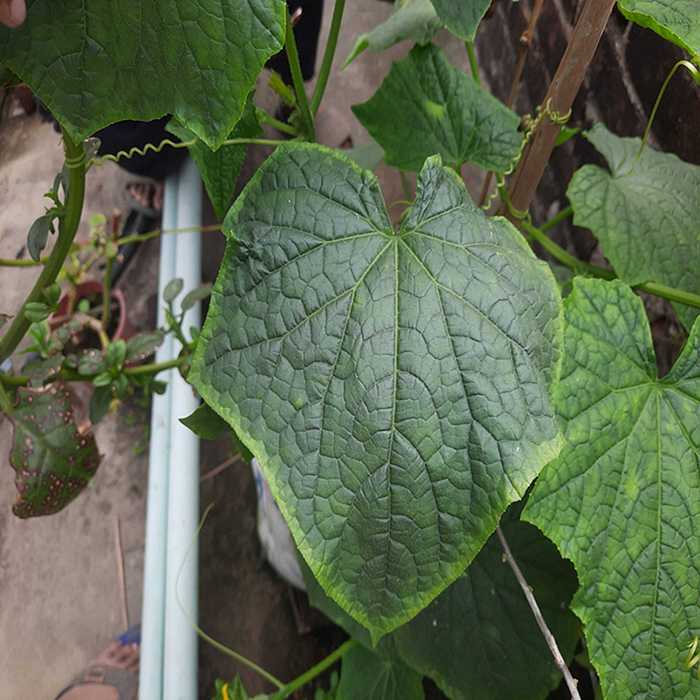
Plant: Cucumber
Label: Fresh leaf